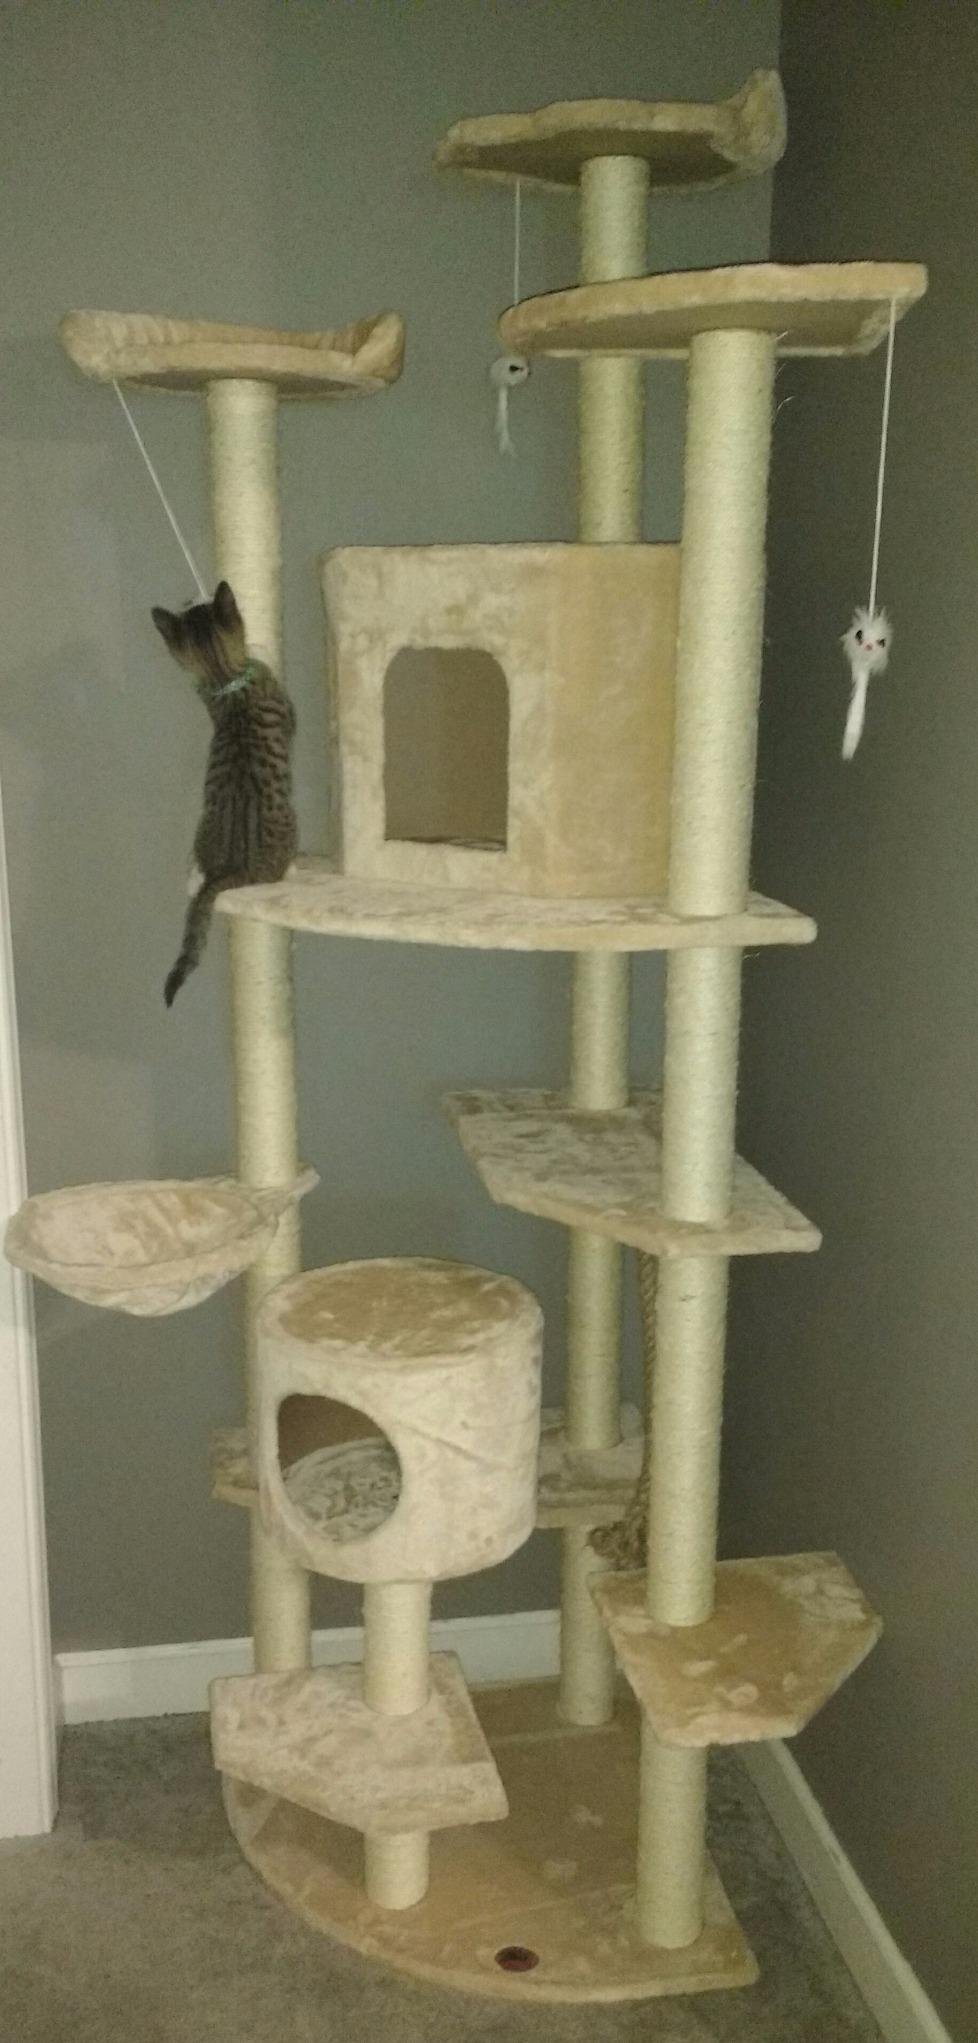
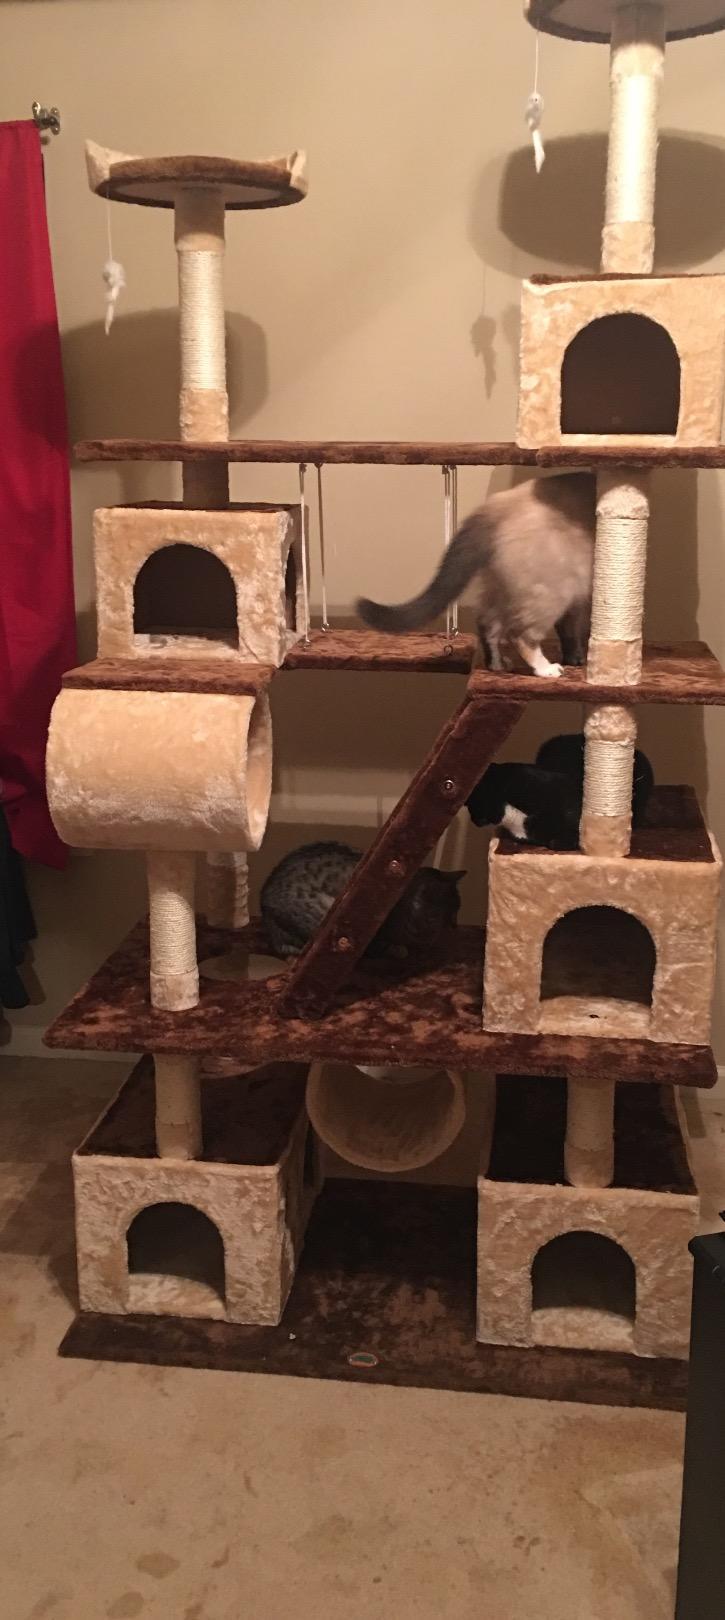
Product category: items_cat tree
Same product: no